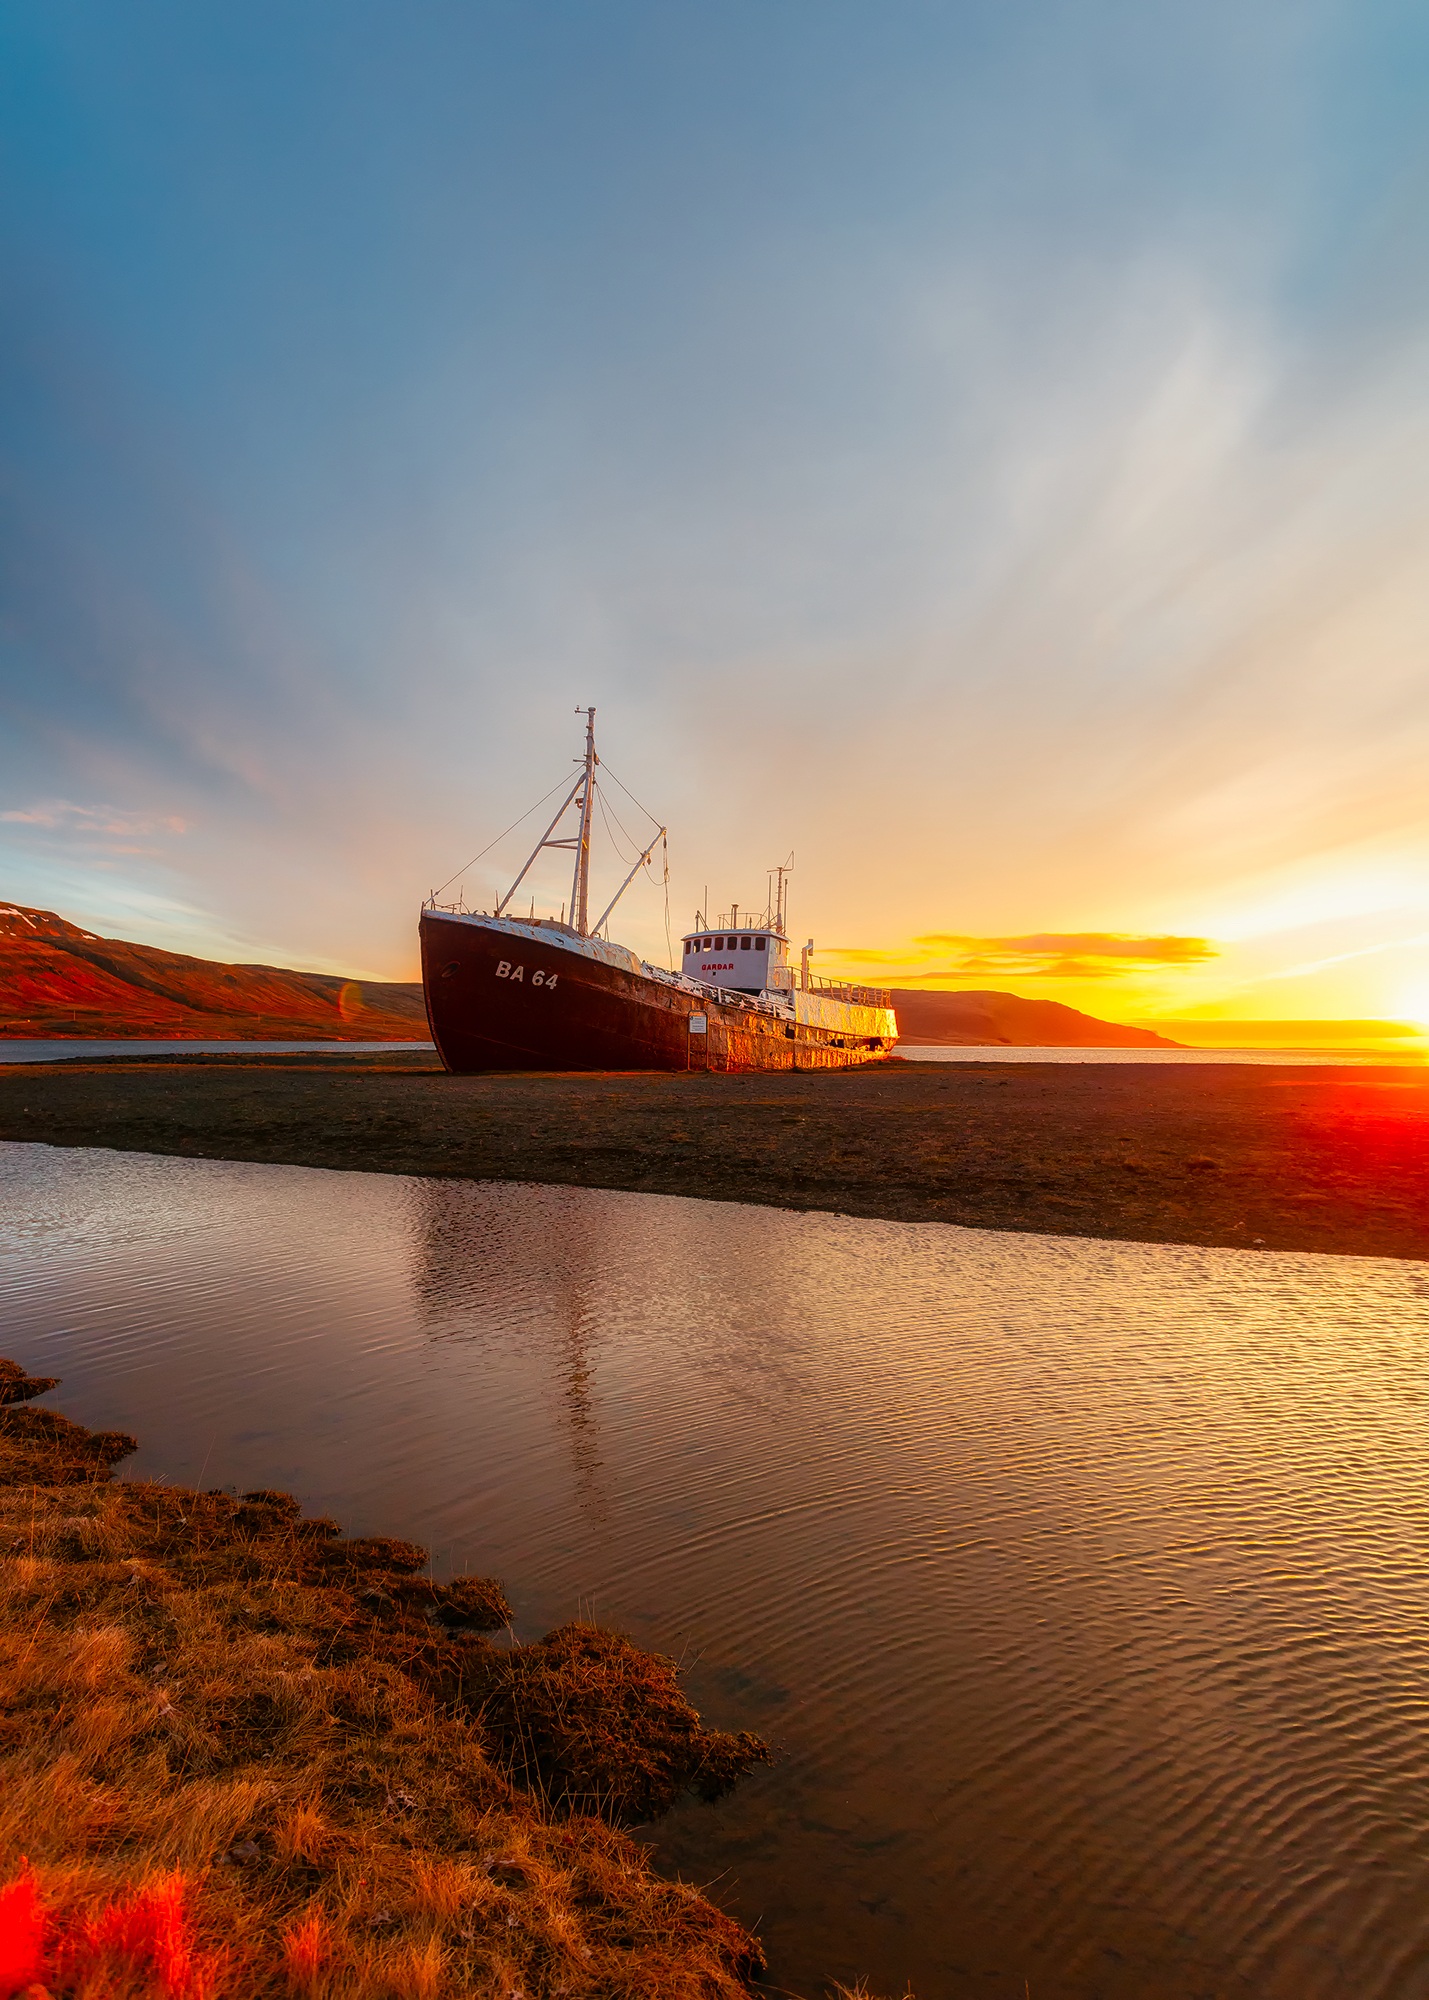
landscape, sea, coast, ocean, horizon, cloud, sky, sun, sunrise, sunset, sunlight, morning, shore, wave, dawn, ship, dusk, evening, reflection, vehicle, tower, scenic, iceland, tourism, waterway, outdoors, clouds, reflections, beautiful